Svend Nielsen (architect)

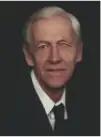

Svend Nielsen (1919–2013) was a Danish born architect and architectural engineer. Nielsen with his partner, Carl Johnson, founded the firm Johnson and Nielsen. Nielsen was influential in the construction of many important structures in Southern California, including the Discovery Cube in Orange County, the Coussoulis Arena in San Bernardino (notable for its "spider-like" exterior frame work) and, most famously, the Forum in Inglewood, CA, which was the first structure of its kind to be built without support pillars. The engineering of the Forum was quite a feat as the structural design allowed no obstructed seats in the entire arena.